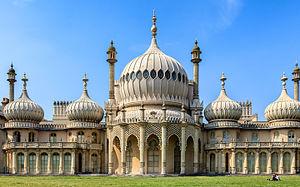
The Current War : Les Pionniers de l'électricité est un film américain réalisé par Alfonso Gomez-Rejon, sorti en 2017. Il est présenté en avant-première au festival international du film de Toronto 2017. La société The Weinstein Company, qui devait à l'origine distribuer ce film, ayant fait faillite suite à l'affaire Harvey Weinstein, les dates de sorties nationales ont été suspendues ou repoussées. La première sortie nationale en salles se fait en 2019, en Grèce.
Le Royal Pavilion est une ancienne résidence royale située à Brighton au Royaume-Uni. Il fut construit au début du XIXᵉ siècle pour le prince régent et futur roi George IV comme une résidence de bord de mer. Conçu dans un style architectural exotique, le dessin et l'allure générale du pavillon est de style anglo-indien, style très répandu en Inde pratiquement pendant tout le XIXᵉ siècle.
Brighton est une ville britannique du Sussex de l'Est, dans la région d'Angleterre du Sud-Est. Elle dépend depuis 1997 de l’autorité unitaire de Brighton et Hove.